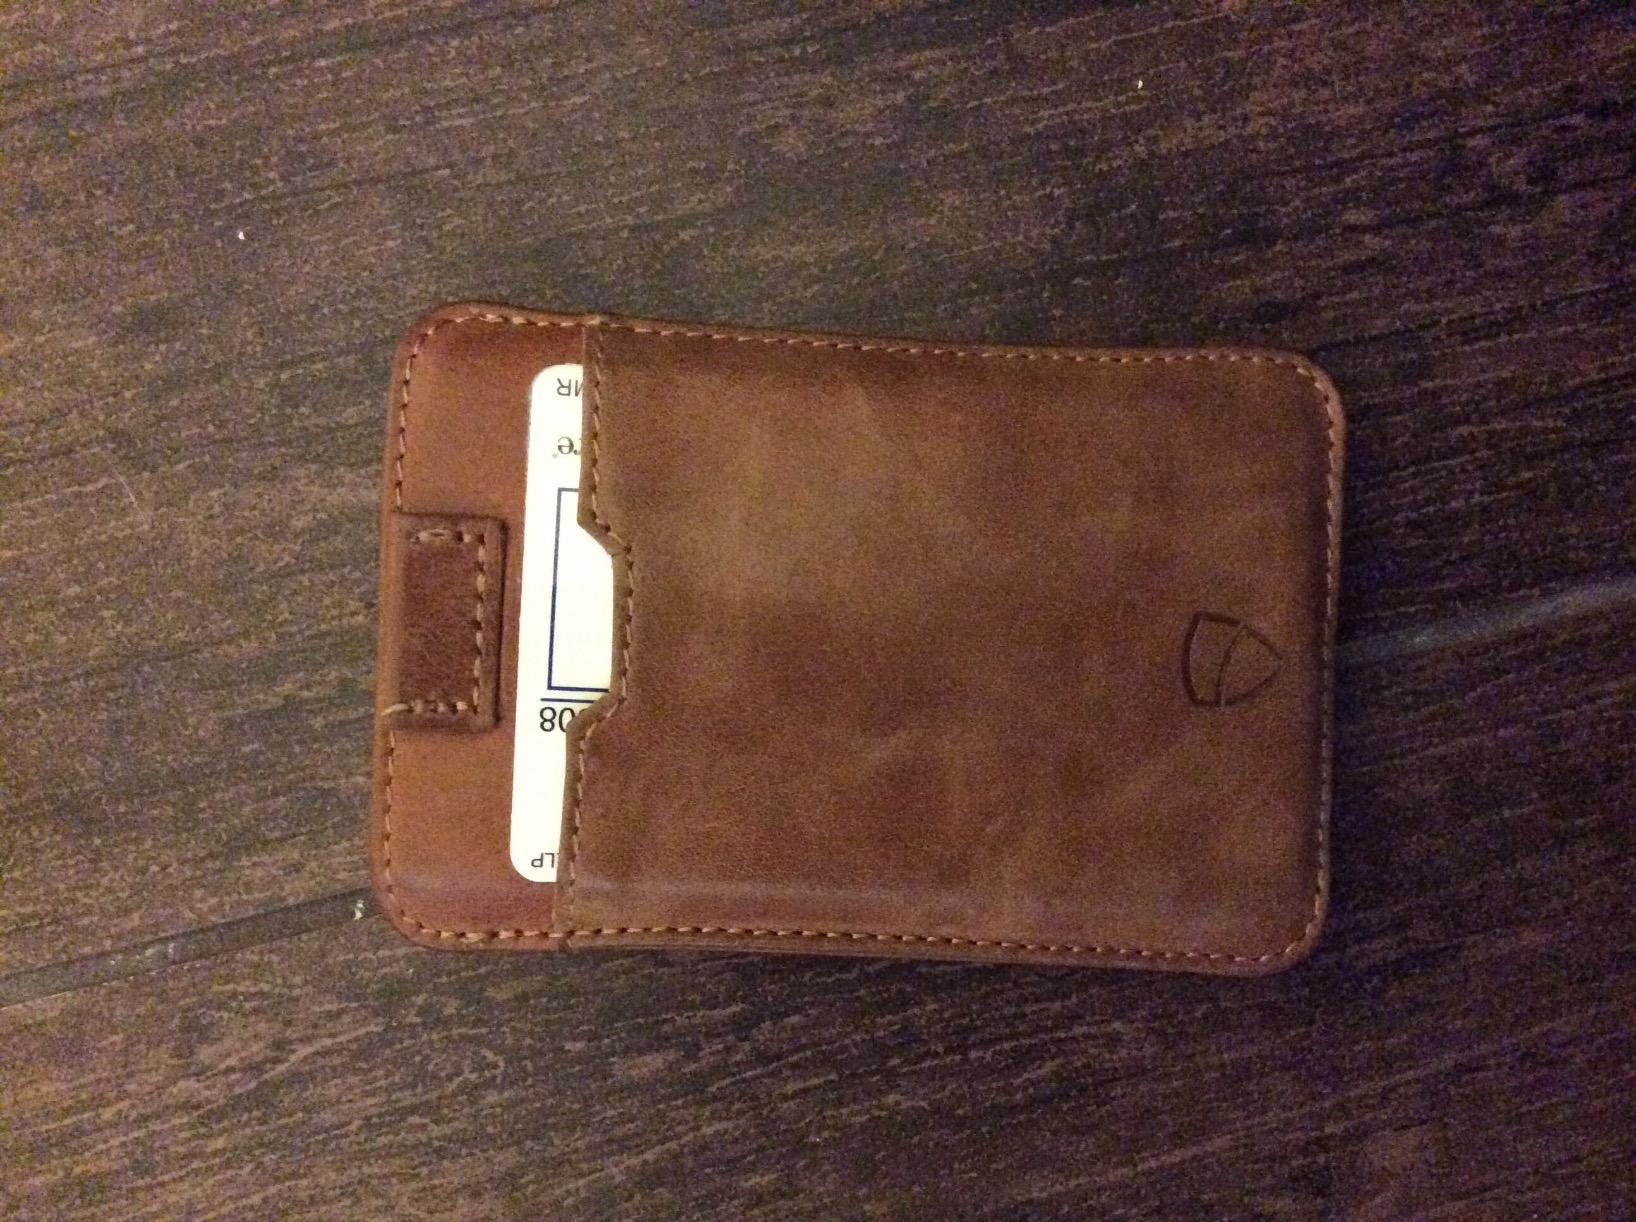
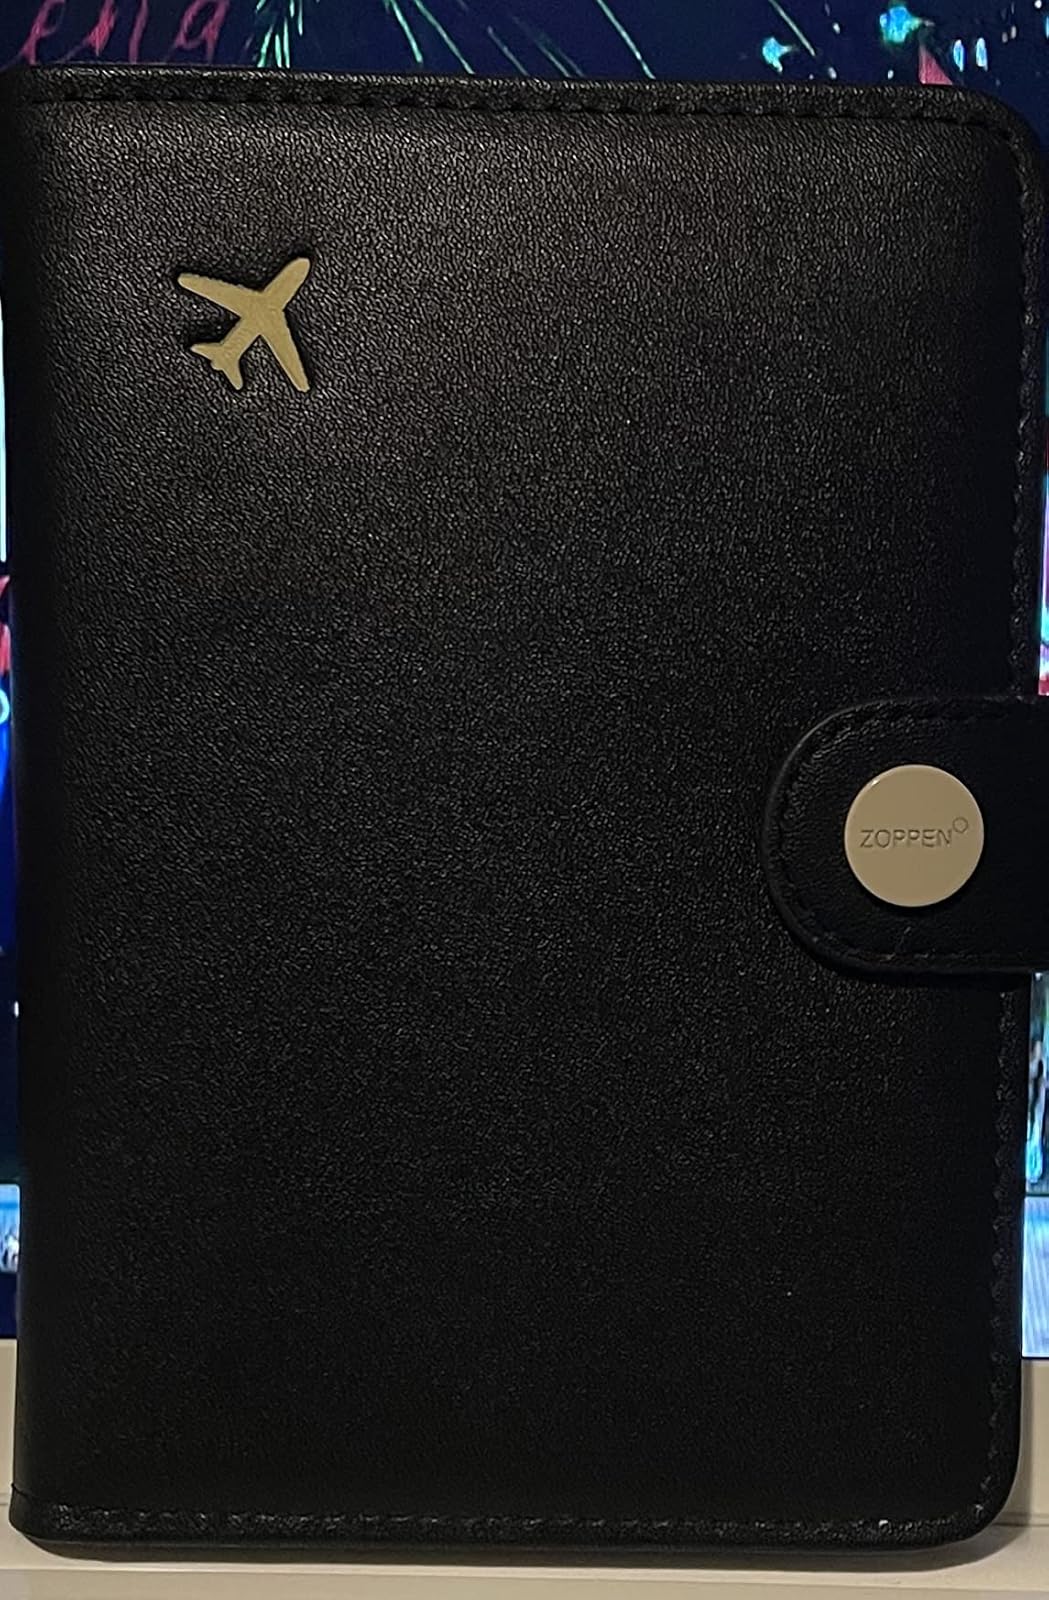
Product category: accessories_wallet
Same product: no